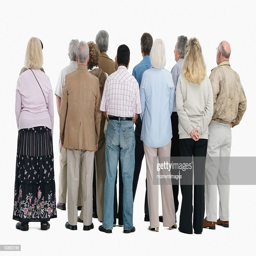
rear view of a group of people